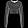
Label: Pullover